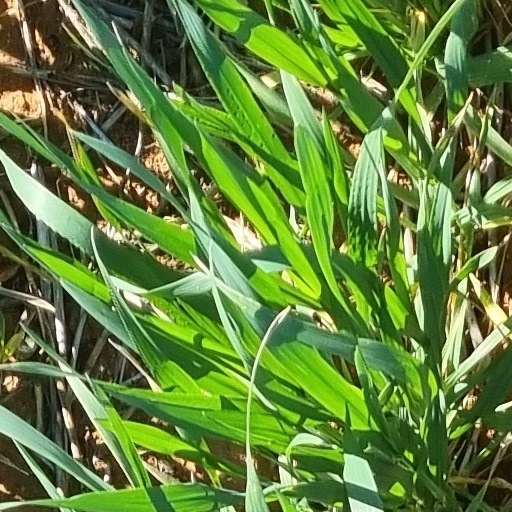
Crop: wheat